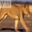
Label: lion